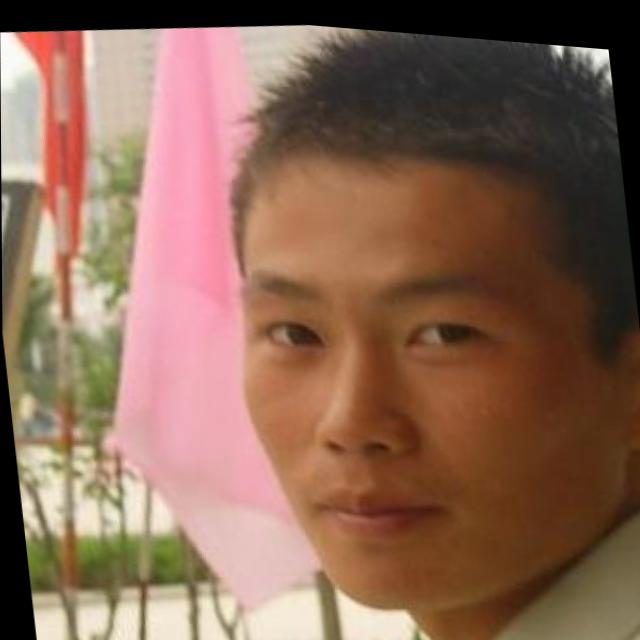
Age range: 21-44